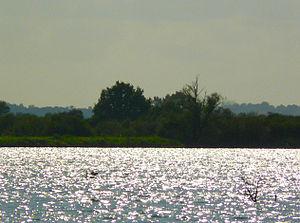
Le lac de Grand Lieu à Passay, La Chevrolière, Loire-Atlantique, France
La Chevrolière [la.ʃəvʁɔljɛʁ] est une commune de l'Ouest de la France, située dans le département de la Loire-Atlantique, en région Pays de la Loire.
Le lac de Grand-Lieu est un lac situé en France, dans le département de la Loire-Atlantique. Situé au sud-ouest de Nantes, ainsi qu'à une dizaine de kilomètres au sud de la Loire, il s'étend en quasi-totalité sur le territoire de la commune de Saint-Philbert-de-Grand-Lieu.